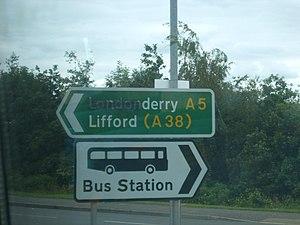
Londonderry, ou Derry, du mot irlandais Doire signifiant « chênaie », est la deuxième ville d'Irlande du Nord par sa population, après Belfast. Londonderry est particulièrement connue pour le siège de Derry en 1689 et l'épisode tragique du Bloody Sunday, le 30 janvier 1972.